Josh Forrest

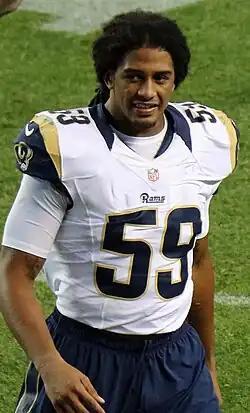
Forrest with the Los Angeles Rams in 2016

Josh Forrest (born February 24, 1992) is an American former professional football linebacker. He played college football at Kentucky and was selected by the Los Angeles Rams in the sixth round of the 2016 NFL draft.